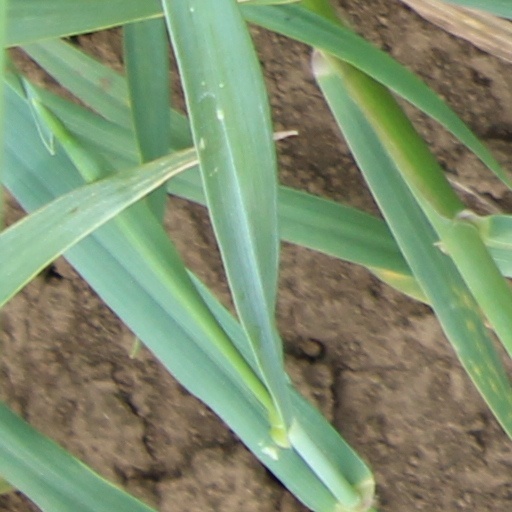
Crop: wheat